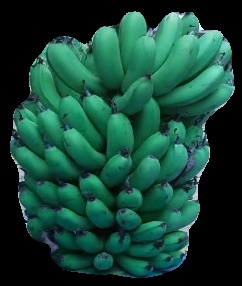
Variety: pachbale
Grade: grade2